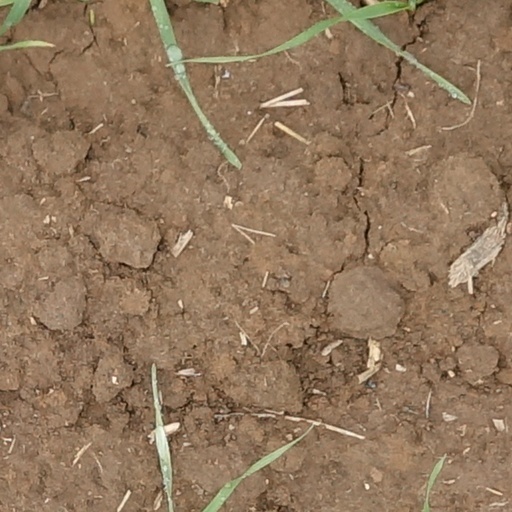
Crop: wheat